Chinese astronomy

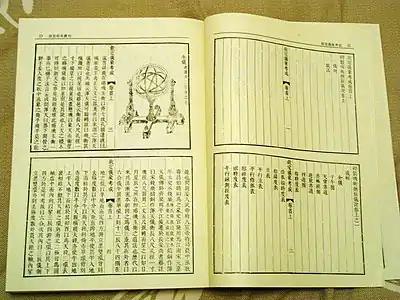
A method of making observation instruments at the time of the Qing dynasty

The earliest development of the armillary sphere in China goes back to the 1st century BCE, as they were equipped with a primitive single-ring armillary instrument. This would have allowed them to measure the north polar distance (去極度, the Chinese form of declination) and measurement that gave the position in a "hsiu" (入宿度, the Chinese form of right ascension).